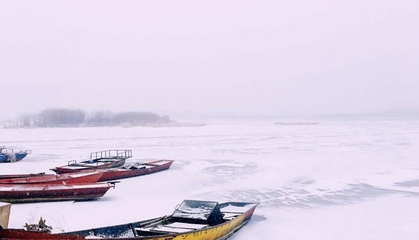
Weather: snow or frosty